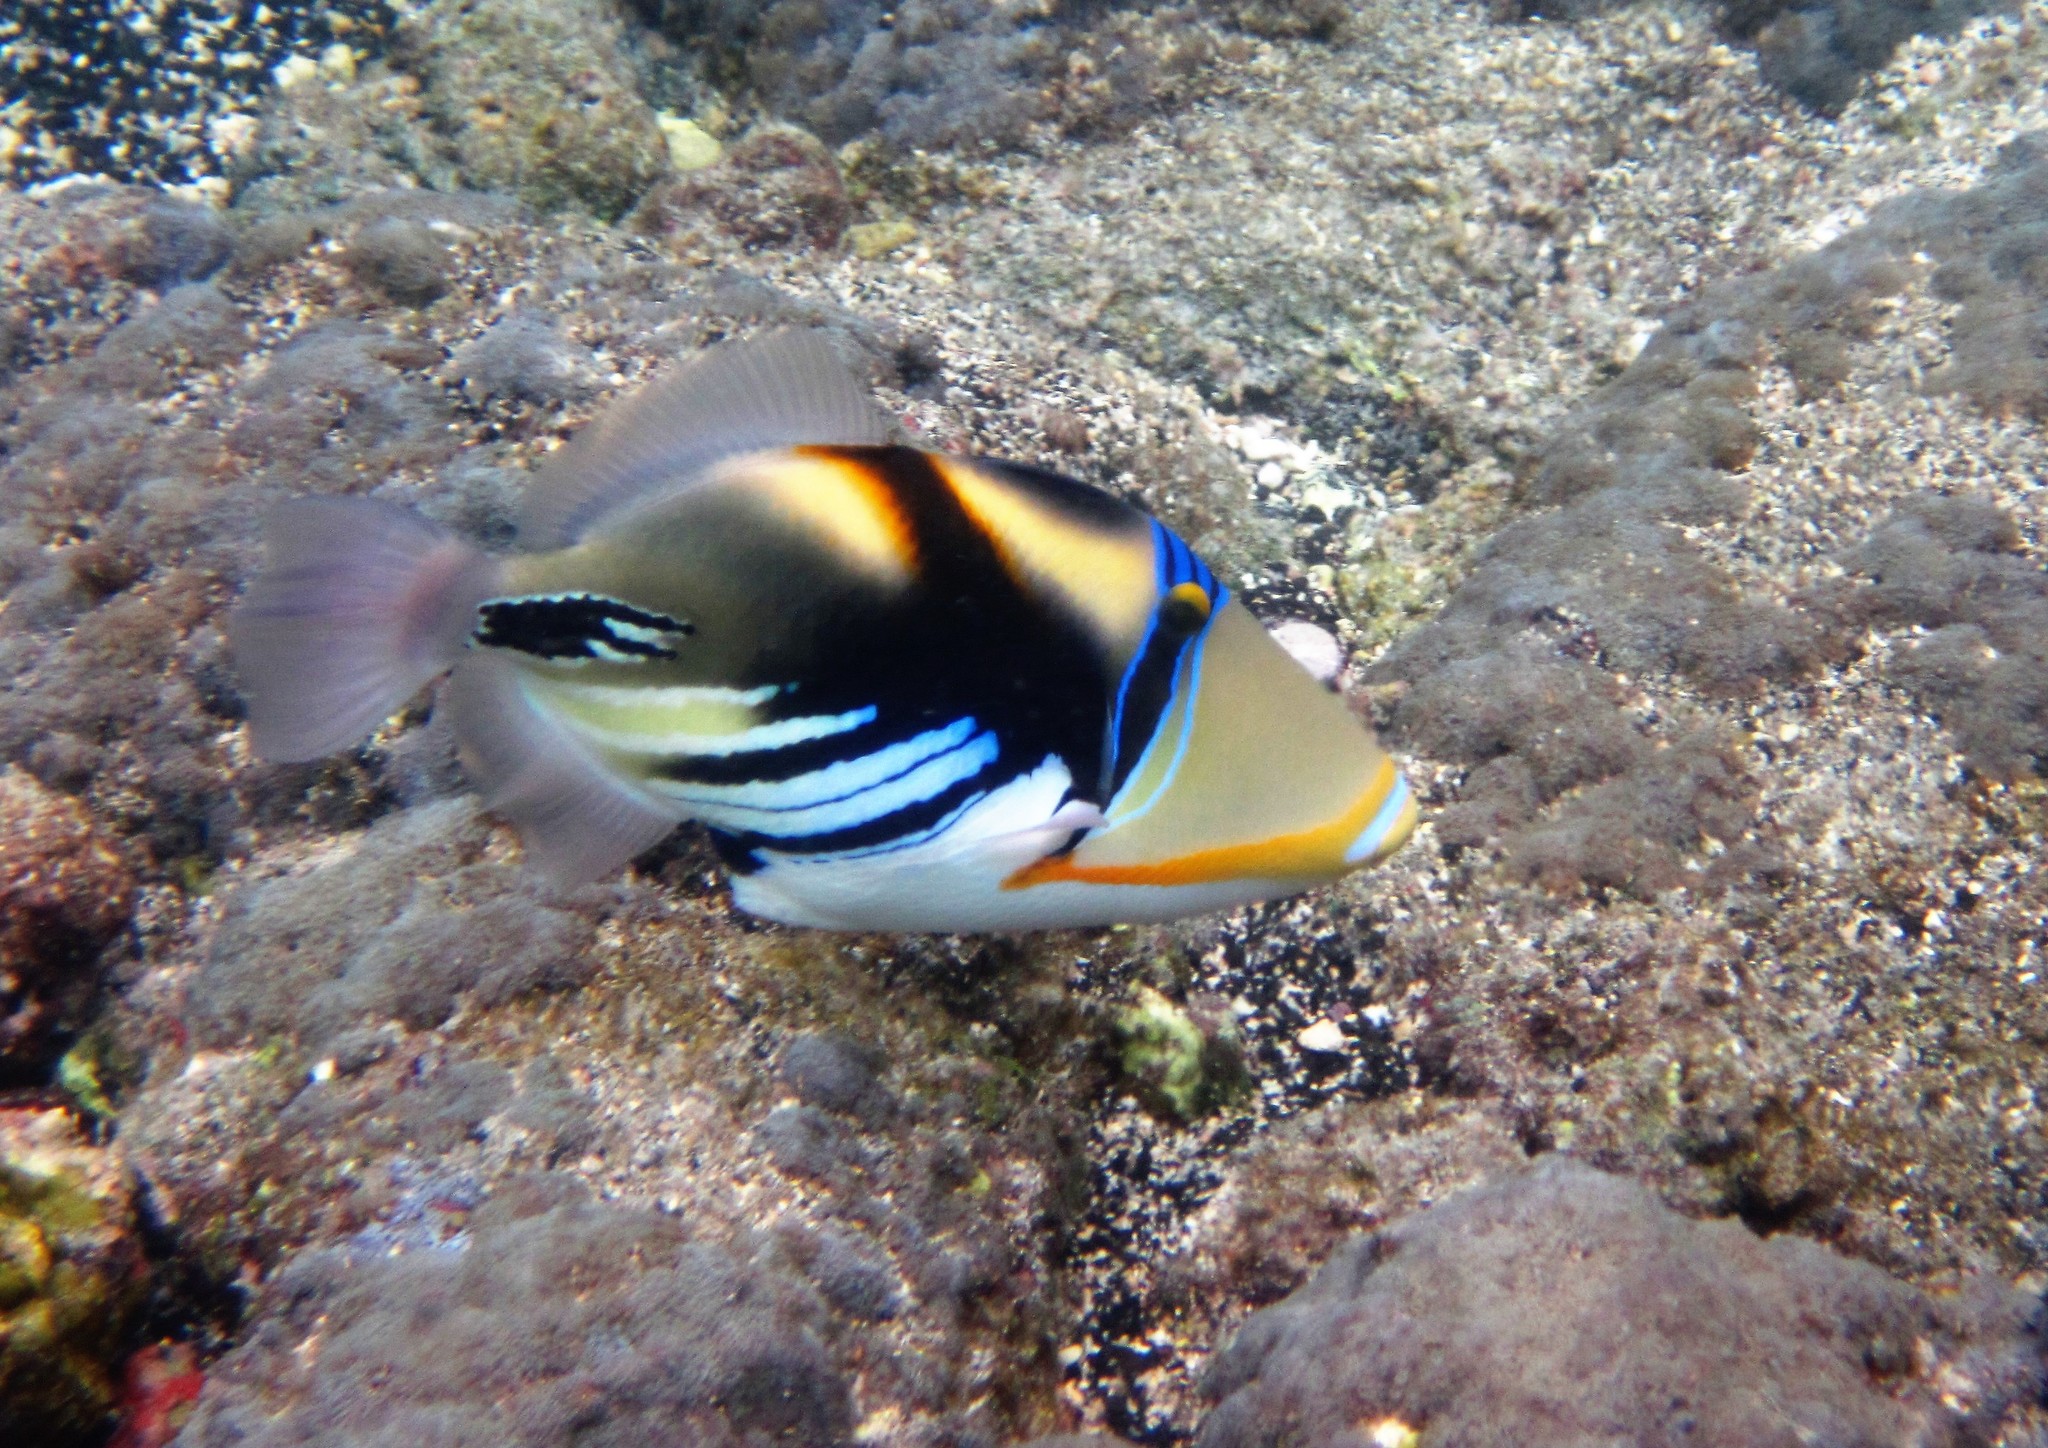
Rhinecanthus aculeatus (Lagoon Triggerfish)